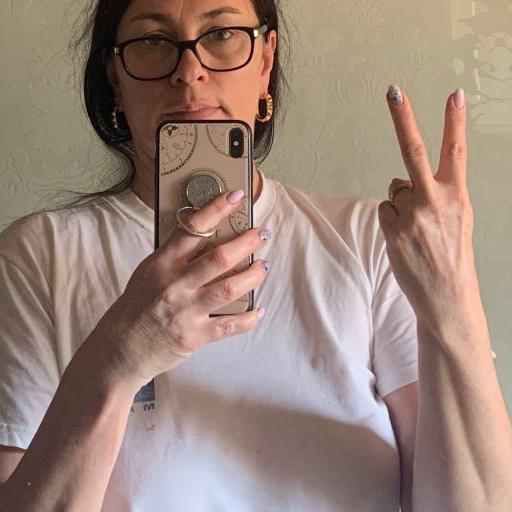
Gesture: no_gesture